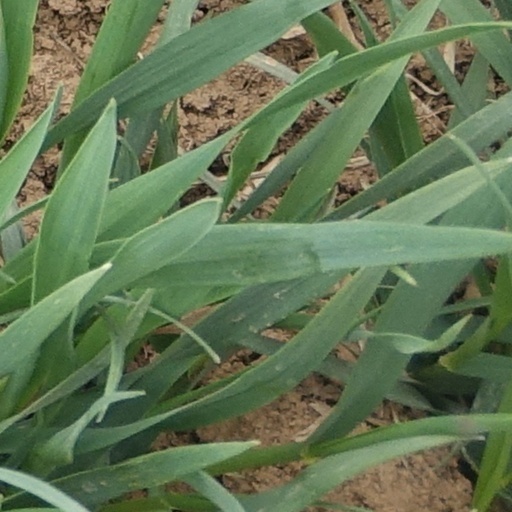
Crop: wheat